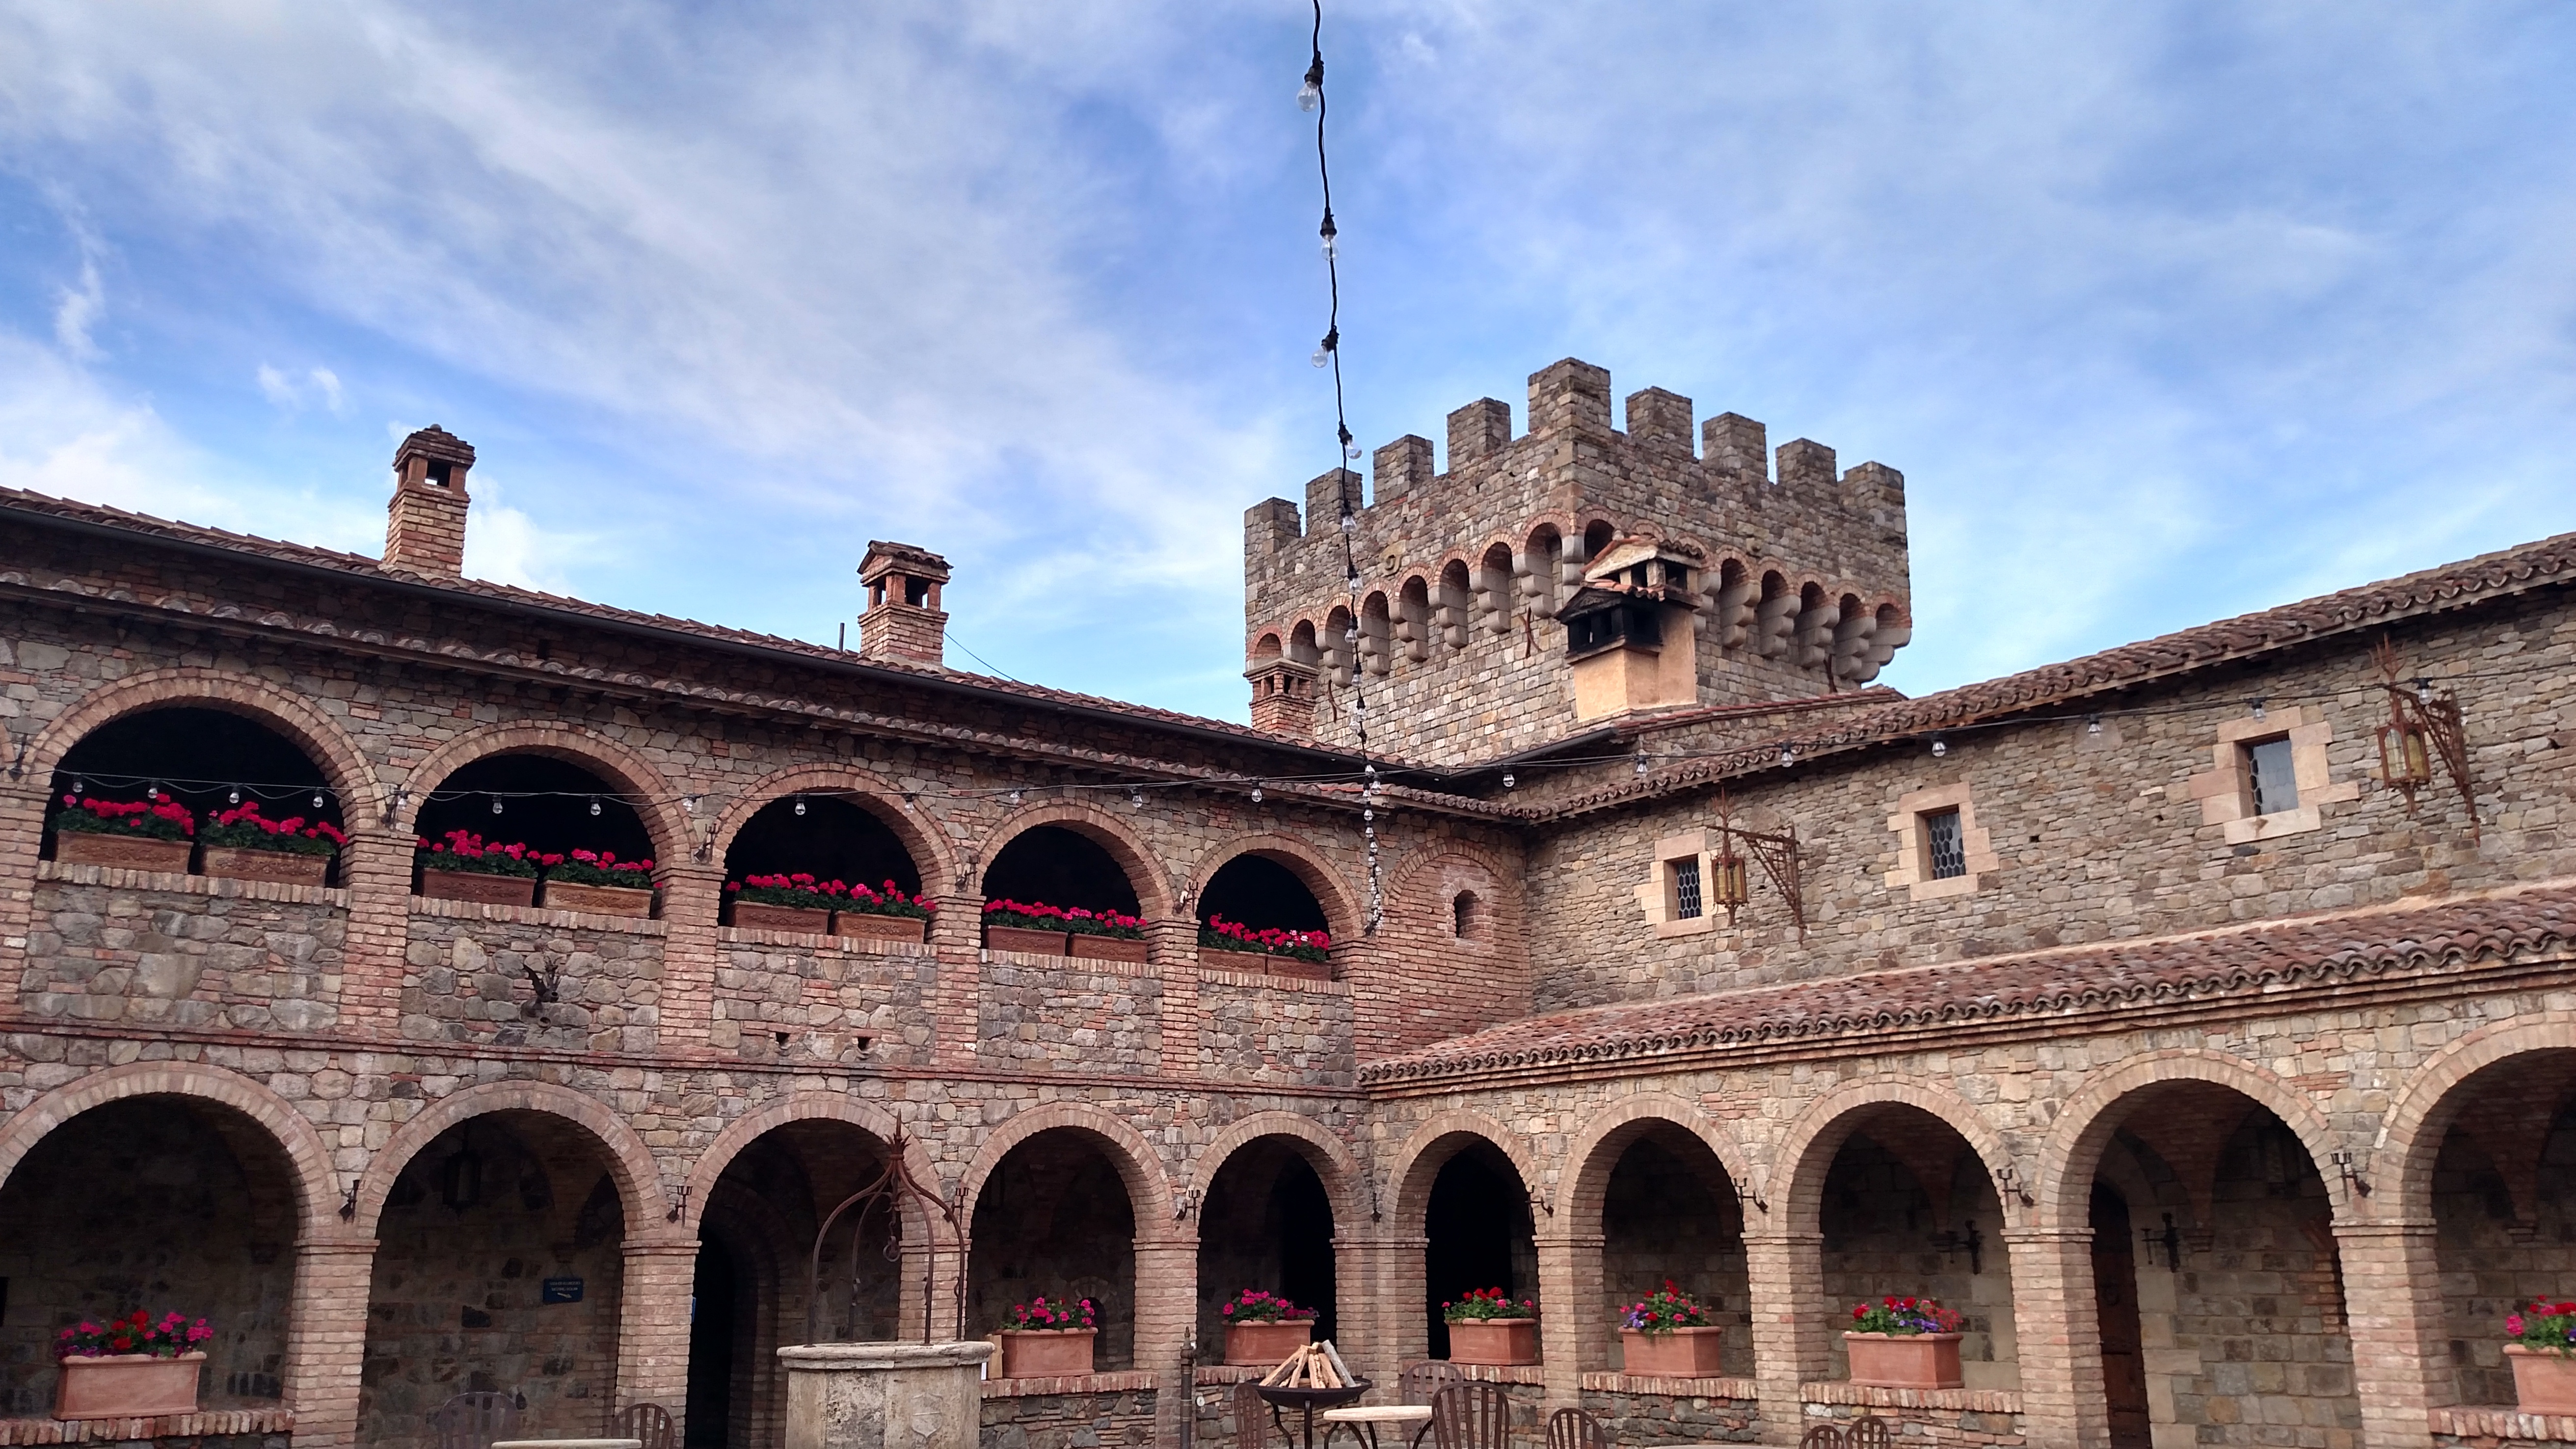
architecture, structure, building, palace, arch, landmark, tourism, amphitheatre, ancient rome, ancient history, ancient roman architecture